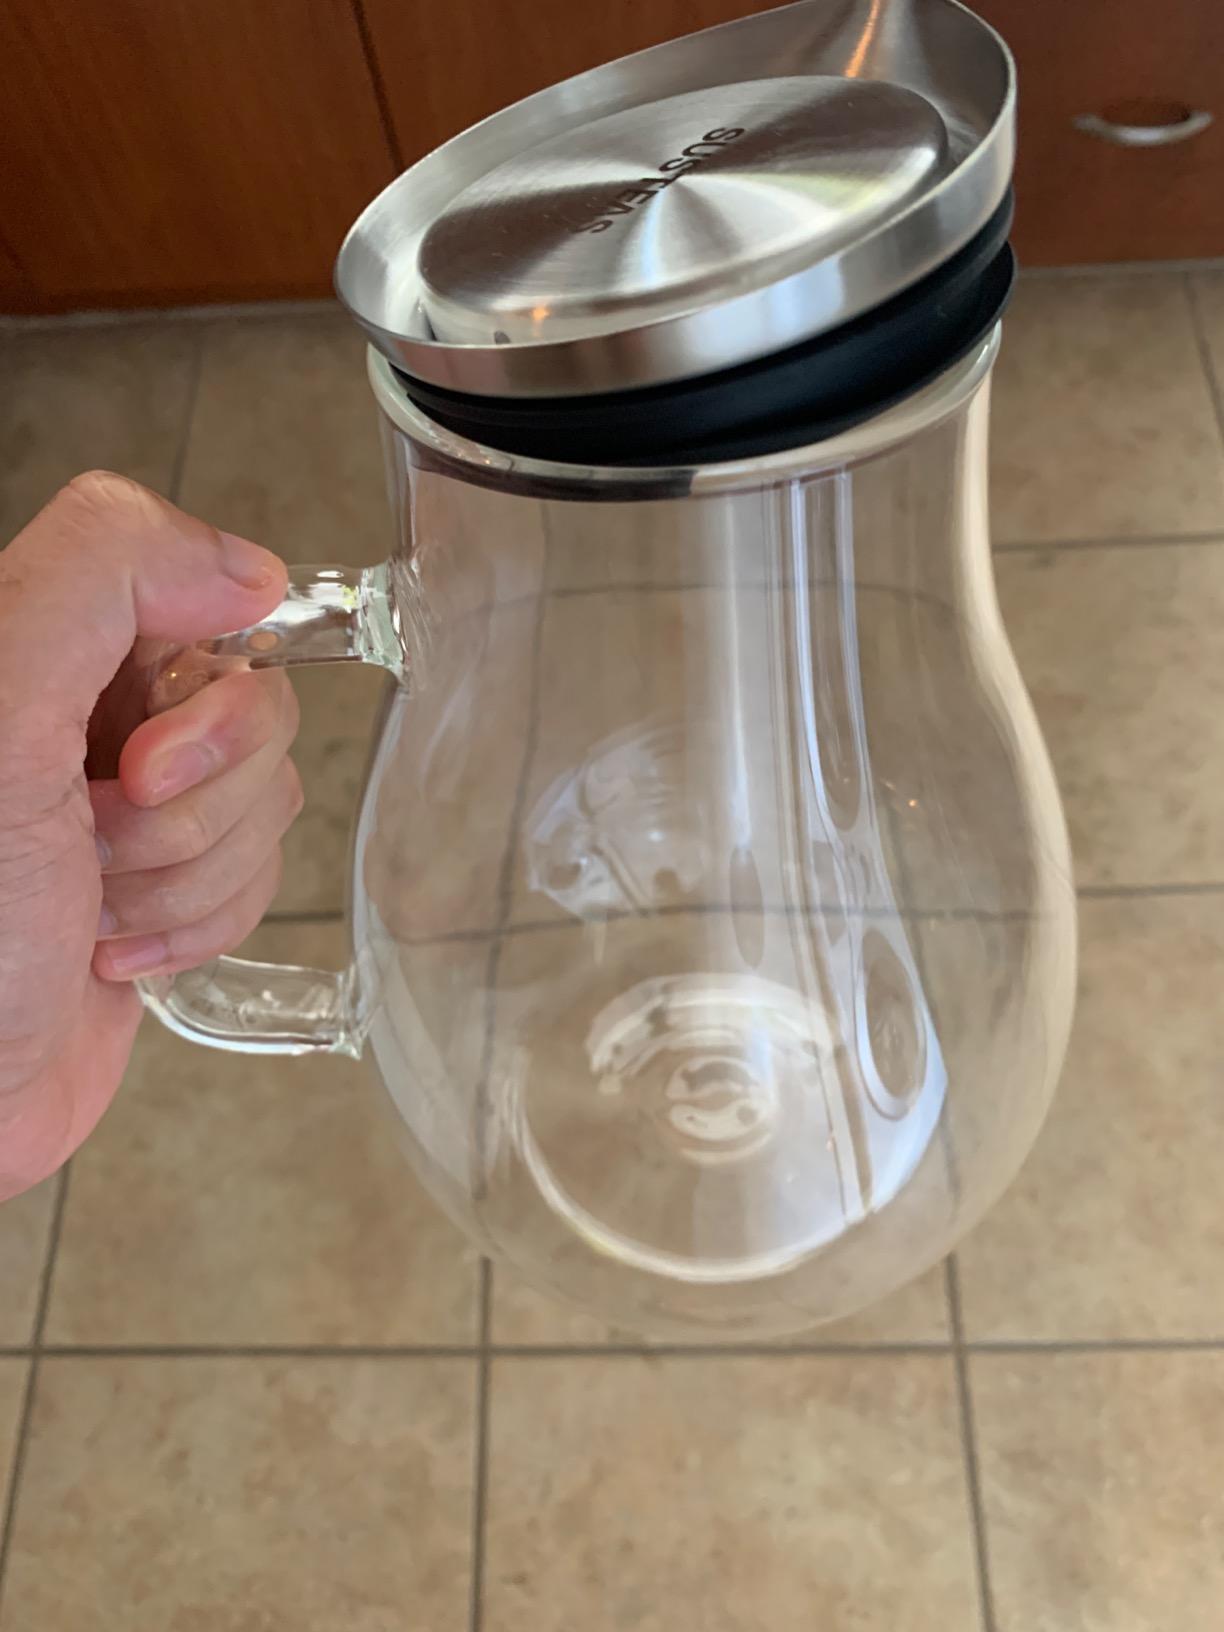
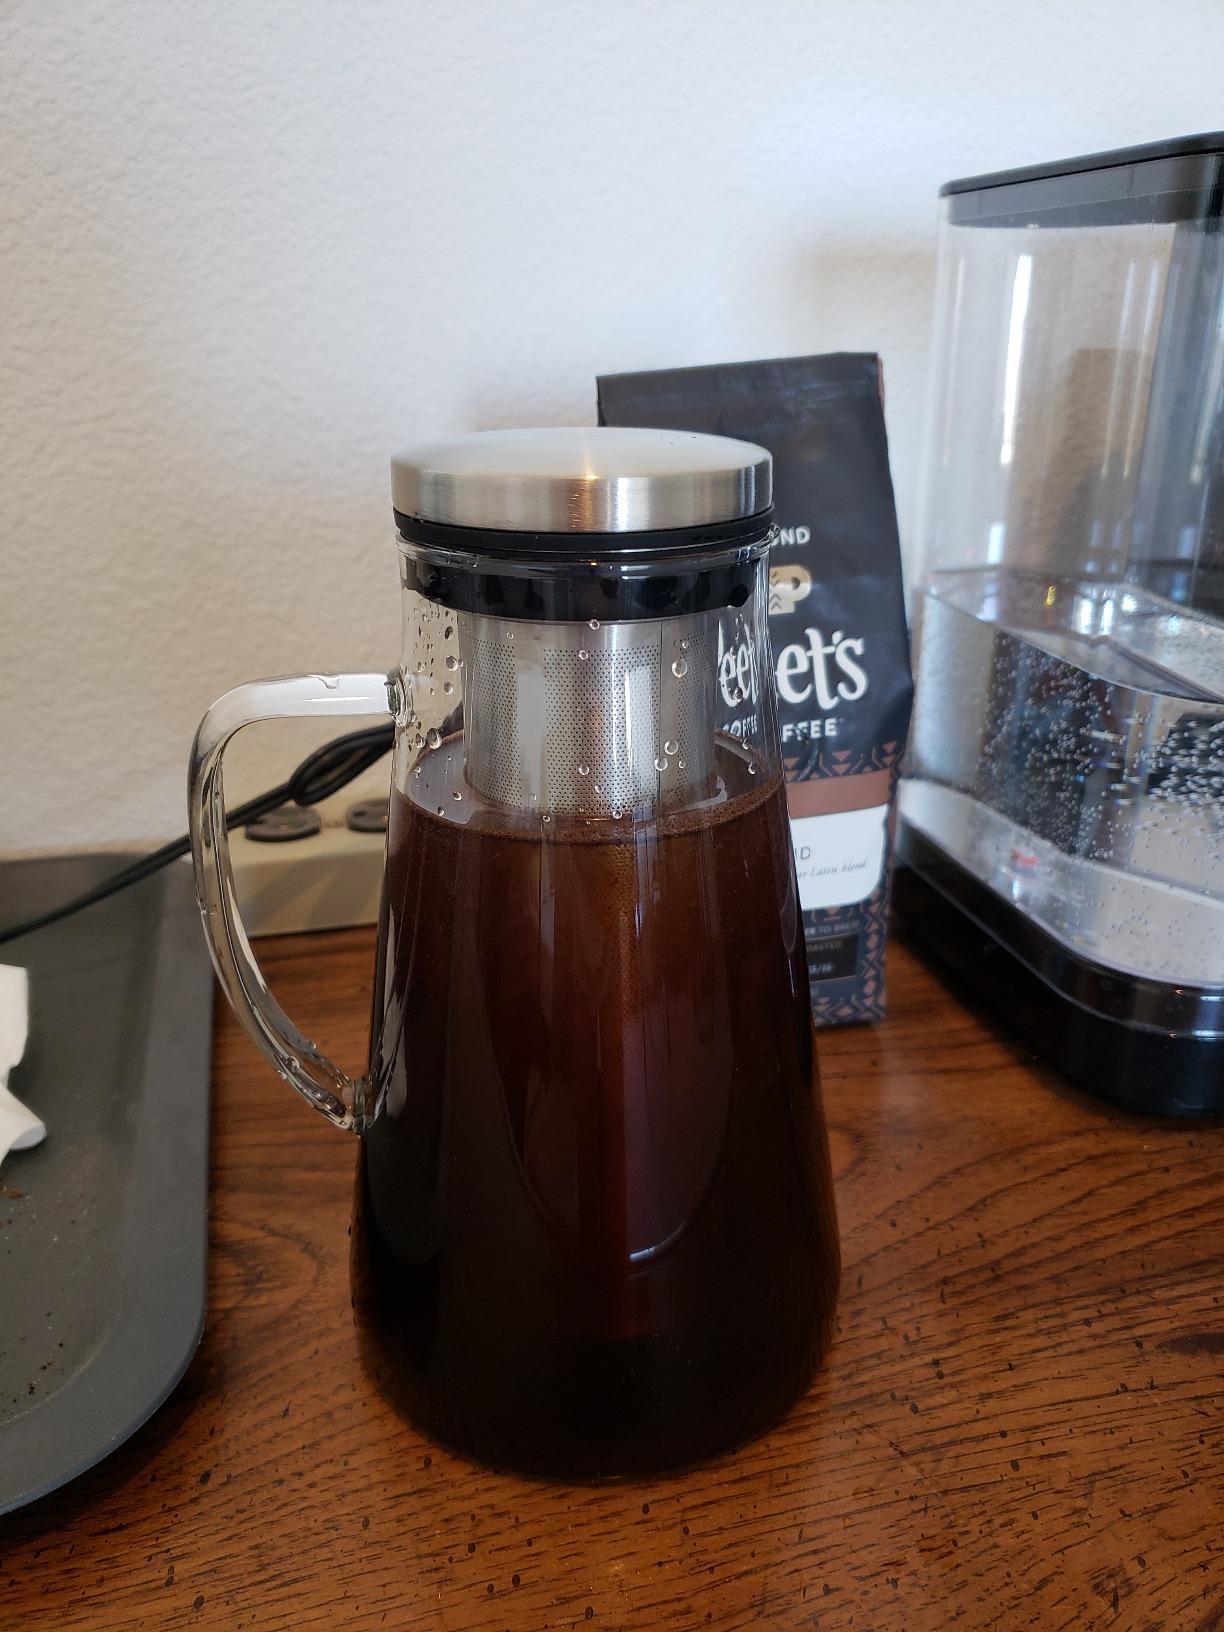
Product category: items_tea
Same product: no